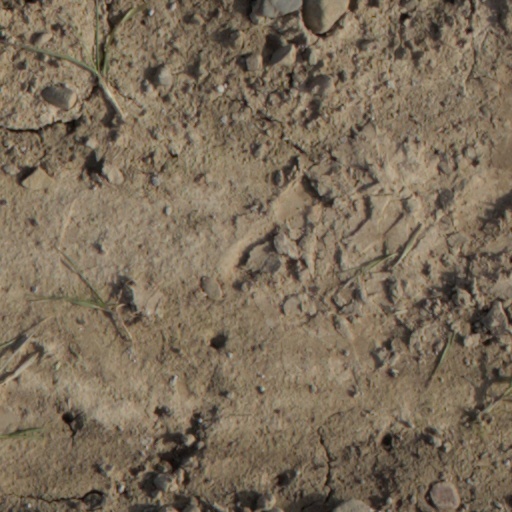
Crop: wheat